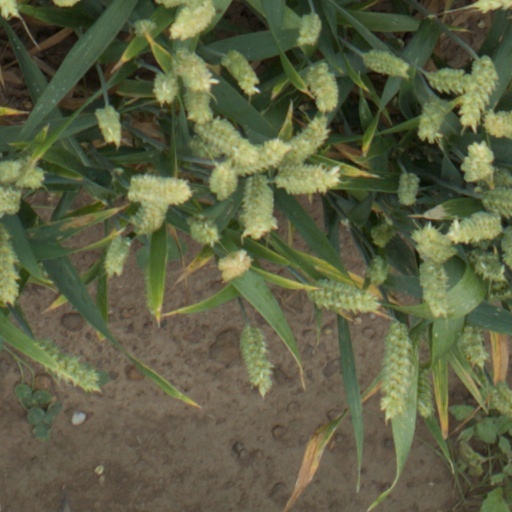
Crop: wheat